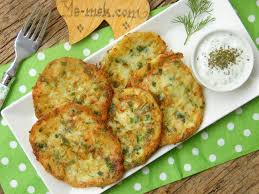
Yemek: mucver